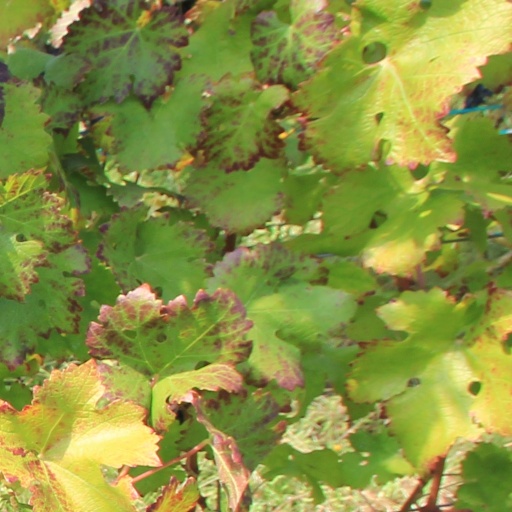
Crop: grape